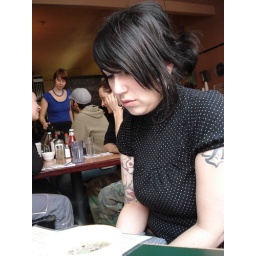
bak wants to marry the girl in the blue shirt